Rowland Ward

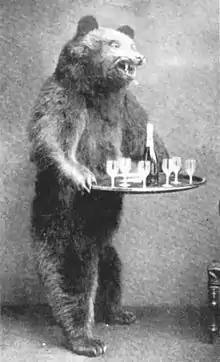
Bear "dumbwaiter" holding drinks for arriving guests.

Possibly among Ward's most famous work was the taxidermy he did for Percy Powell-Cotton for the famous Powell-Cotton Museum. Rowland Ward wanted to mount Powell-Cotton's elephant, which had the second largest tusks ever recorded, life-size, but to do so would necessitate an extension of the roof of the building to accommodate such a large trophy, and that was something Powell-Cotton did not want to do. Rowland Ward felt so strongly that this elephant should be life size that he made a deal with Powell-Cotton: Rowland Ward would do the taxidermy for free if Powell-Cotton would do the necessary remodelling to accommodate the full-size mount. They agreed, and the full-size mount can still be viewed today in the Powell-Cotton Museum at Quex Park.